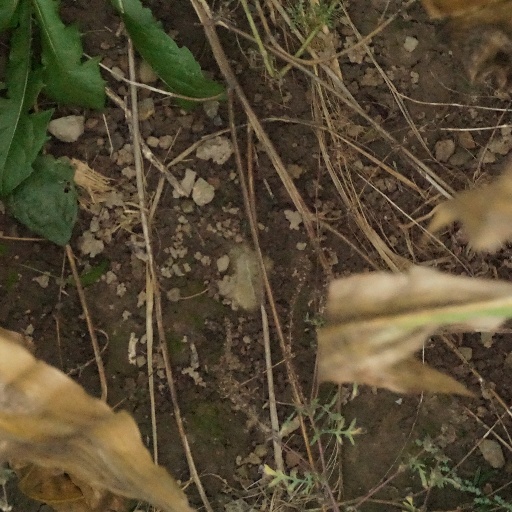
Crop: maize; corn